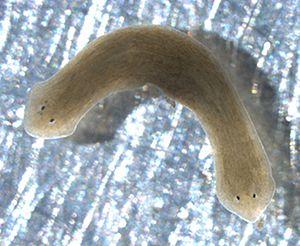
Dugesia japonica est une espèce de vers plats de la famille des Dugesiidae et présent dans une bonne partie de l'Asie de l'Est. Ce planaire a un corps allongé, une tête légèrement triangulaire avec deux yeux. Il vit en eau douce mais supporte des passages en eau saumâtre. Cette espèce est capable de régénération. Lorsqu'elle est coupée en deux, chacune des deux parties reforment un individu.